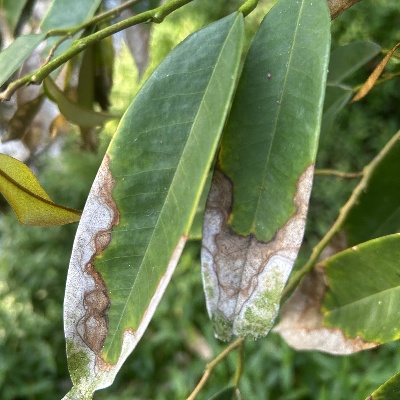
Label: Leaf_Colletotrichum